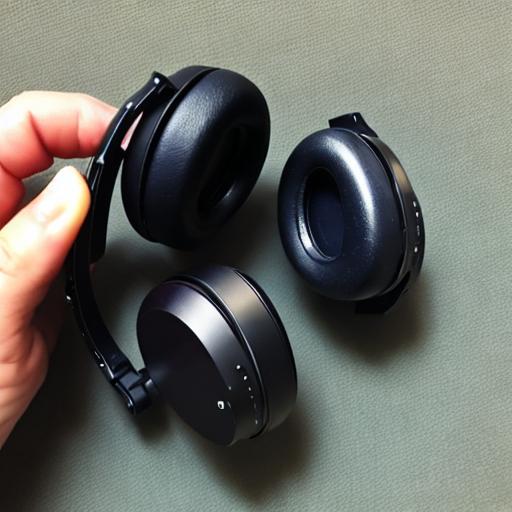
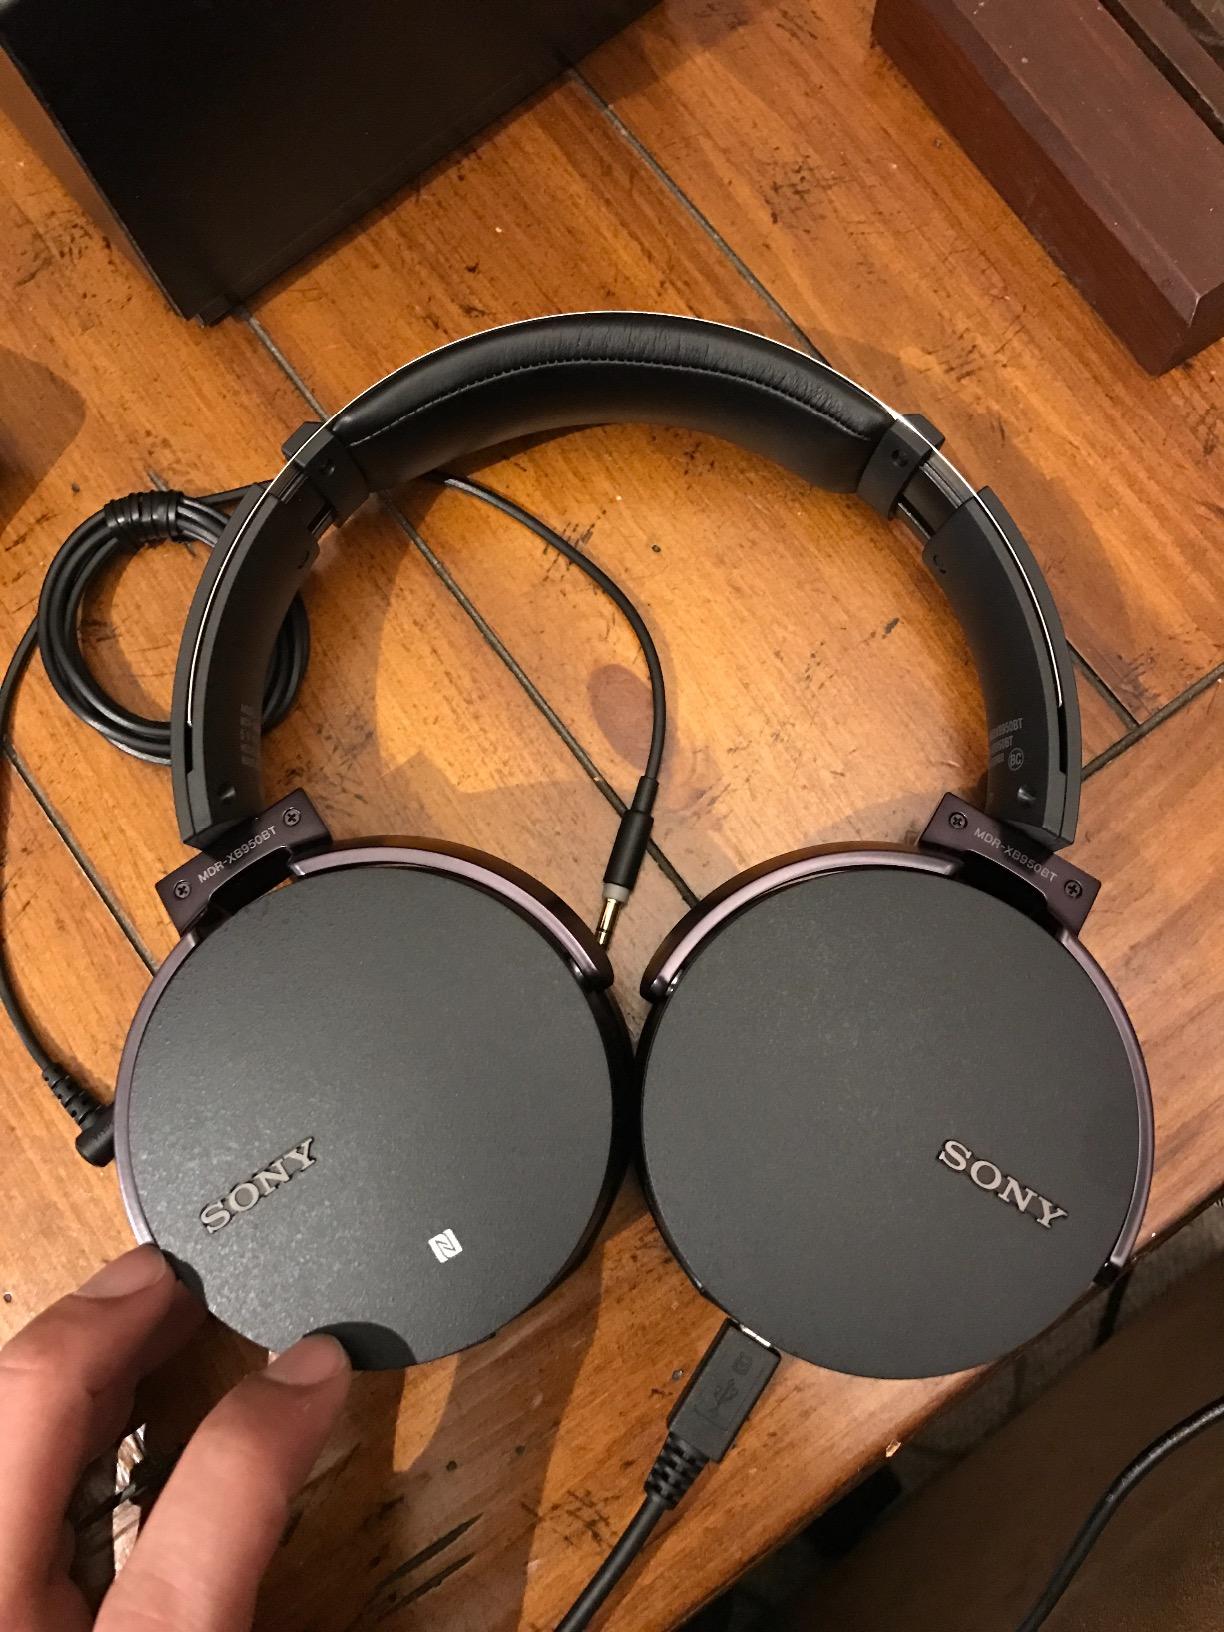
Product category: headphones
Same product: no